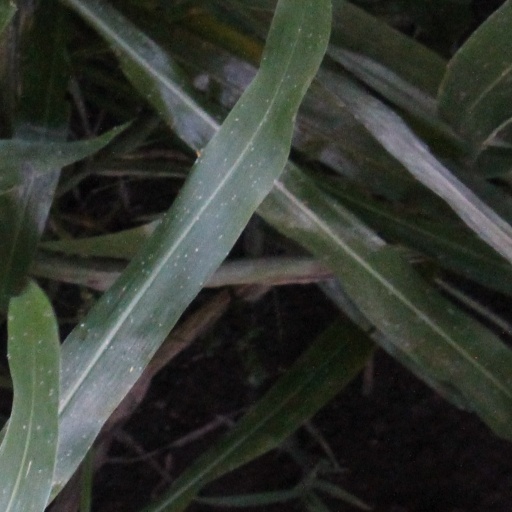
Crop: sorghum